Argetoianu cabinet

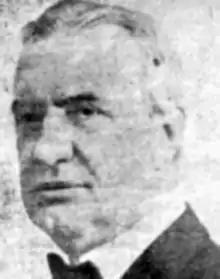
Constantin Argetoianu

The cabinet of Constantin Argetoianu was the government of Romania from 28 September to 23 November 1939.